Another Century's Episode: R

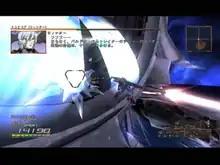
The player locking onto an enemy

"Another Centurys Episode: R" is a third-person shooter video game. Players pilot a mecha from one of thirteen different anime series, each possessing their own unique weapon load-outs and attack styles. Represented series include "", "Full Metal Panic!", "Macross Zero" and "Genesis of Aquarion". There are also mechas from other video game franchises, such as "Armored Core" and "Super Robot Wars", in addition to mechas created specifically for this game. Players use these mechas to complete various mission objectives, which increase in difficulty as the player progresses. Objectives range from destroying waves of enemy mechas to protecting a specified target from opposing forces.